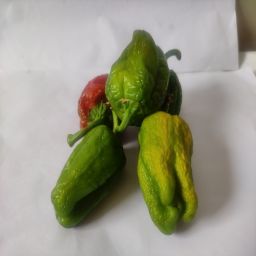
Crop: Bell Pepper
Quality: Old